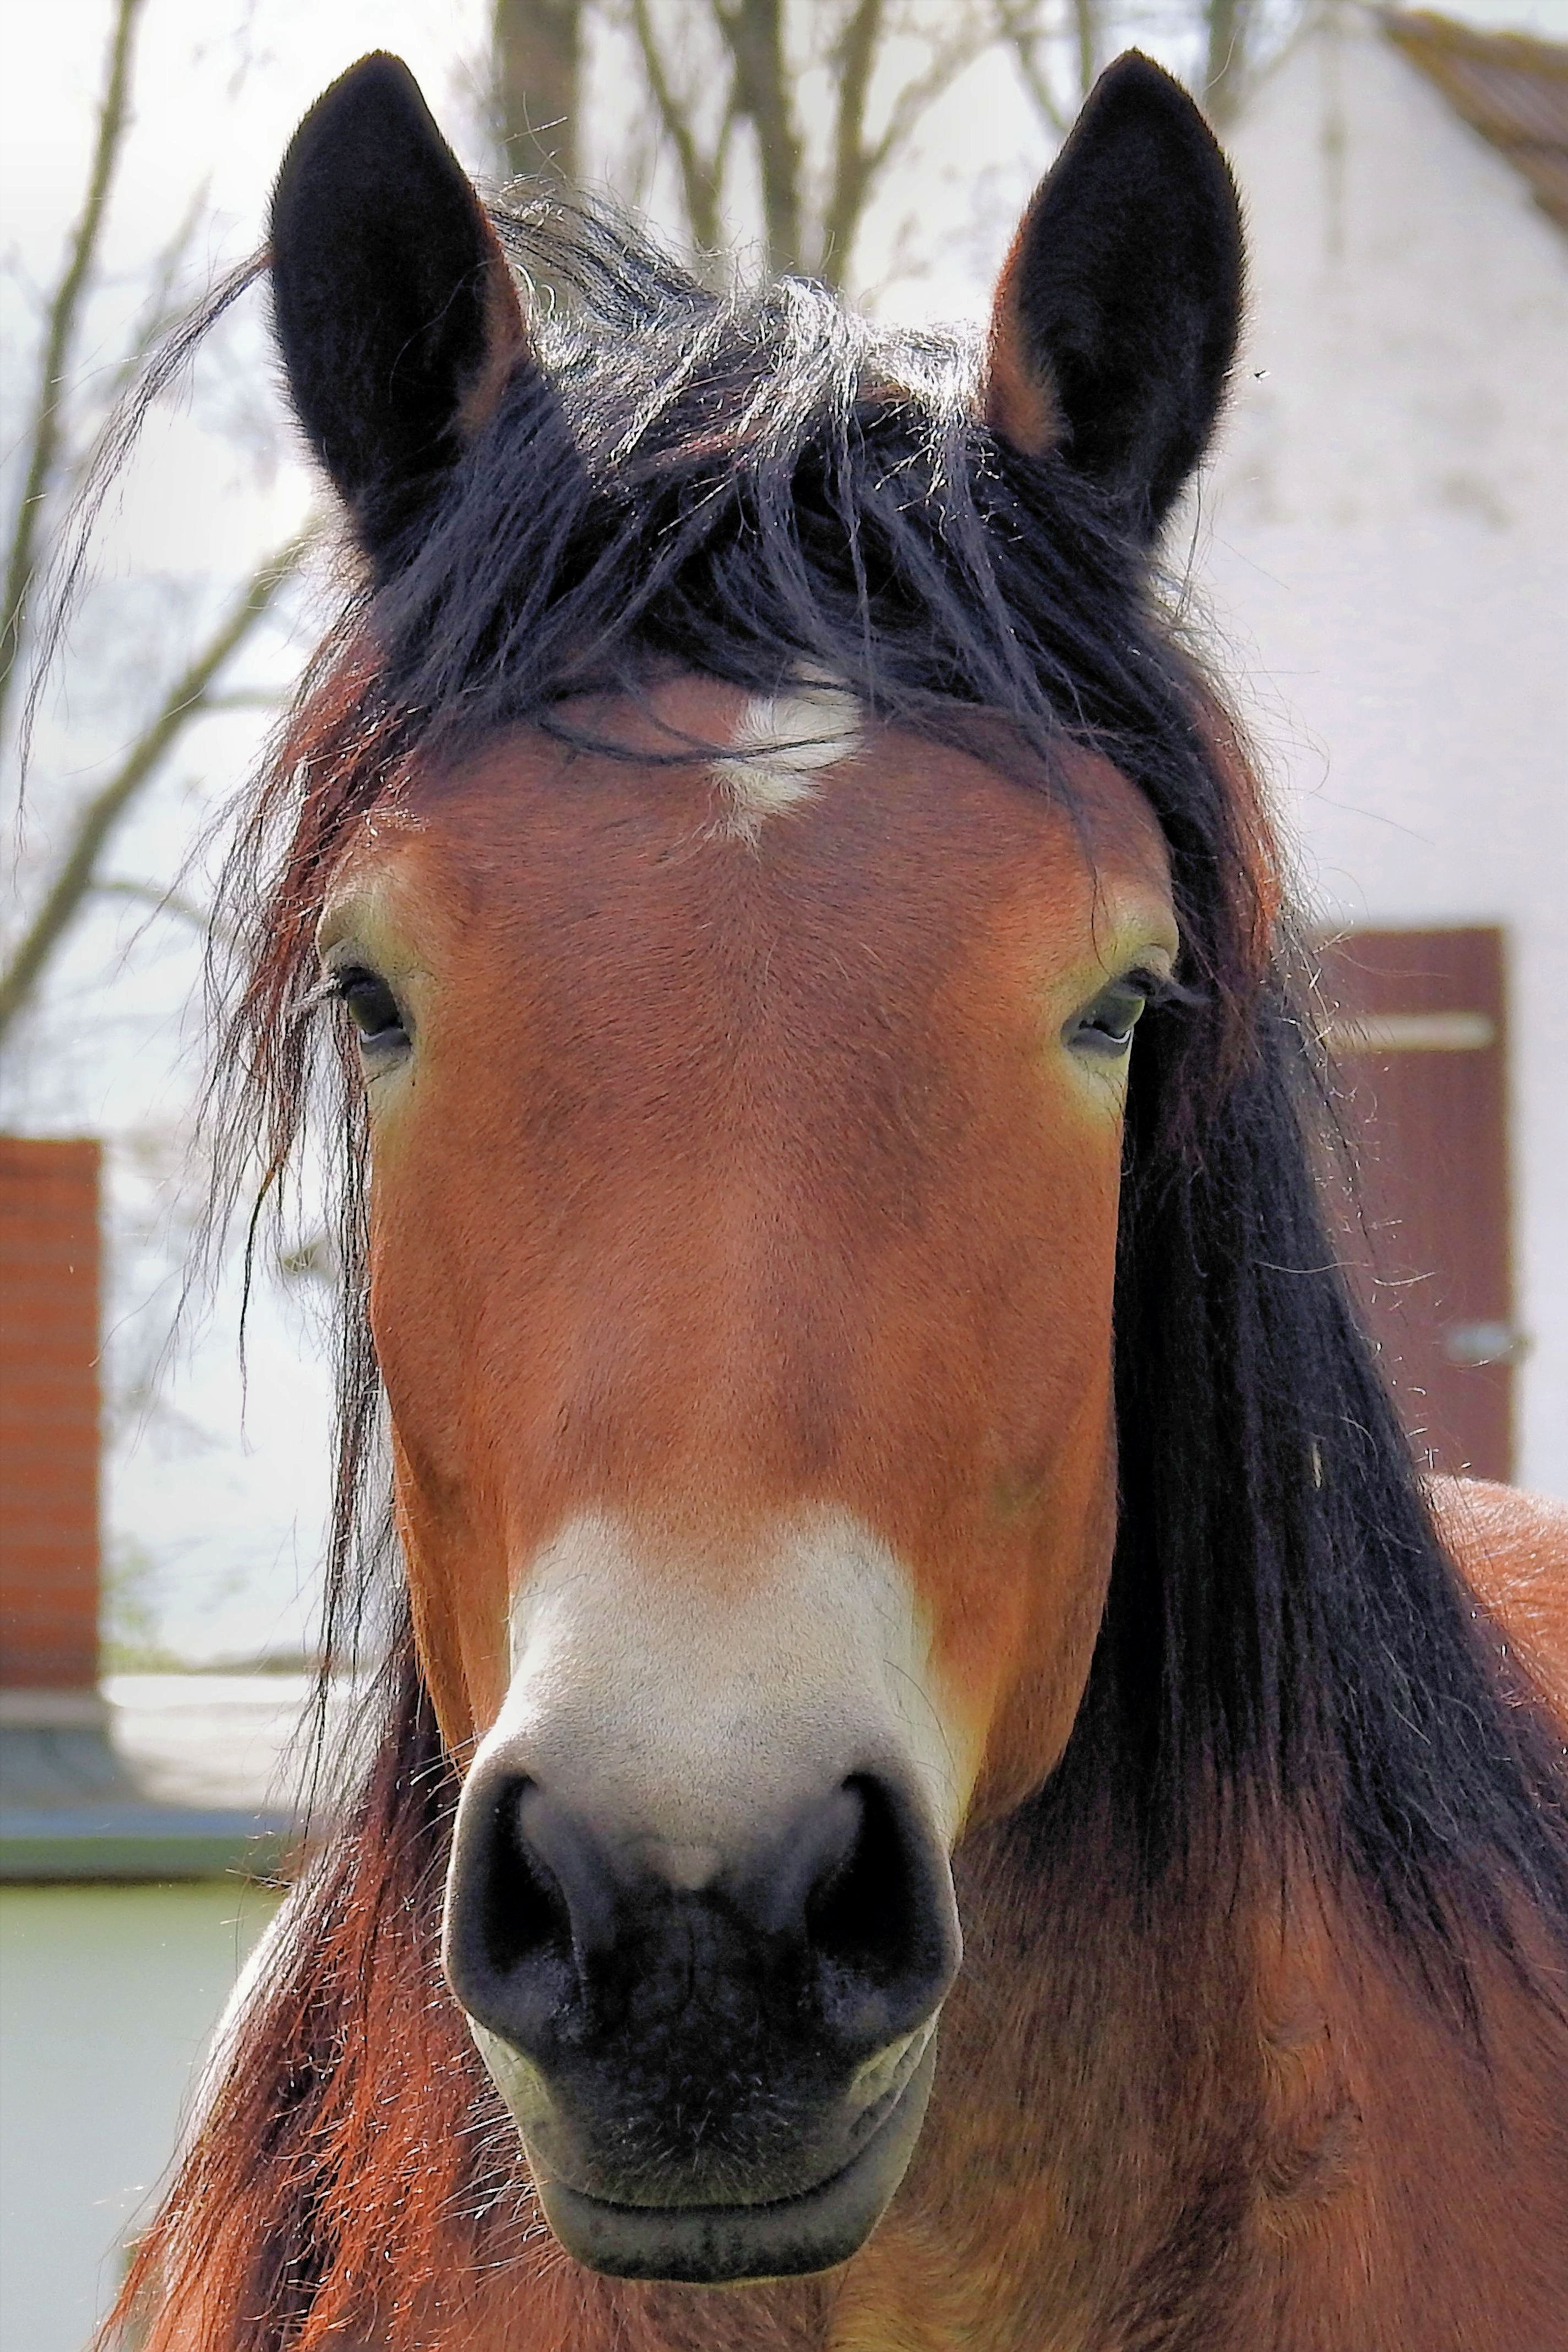
horse, mammal, stallion, mane, fauna, close up, bridle, nose, head, vertebrate, mare, horse head, pferdeportrait, horse like mammal, mustang horse